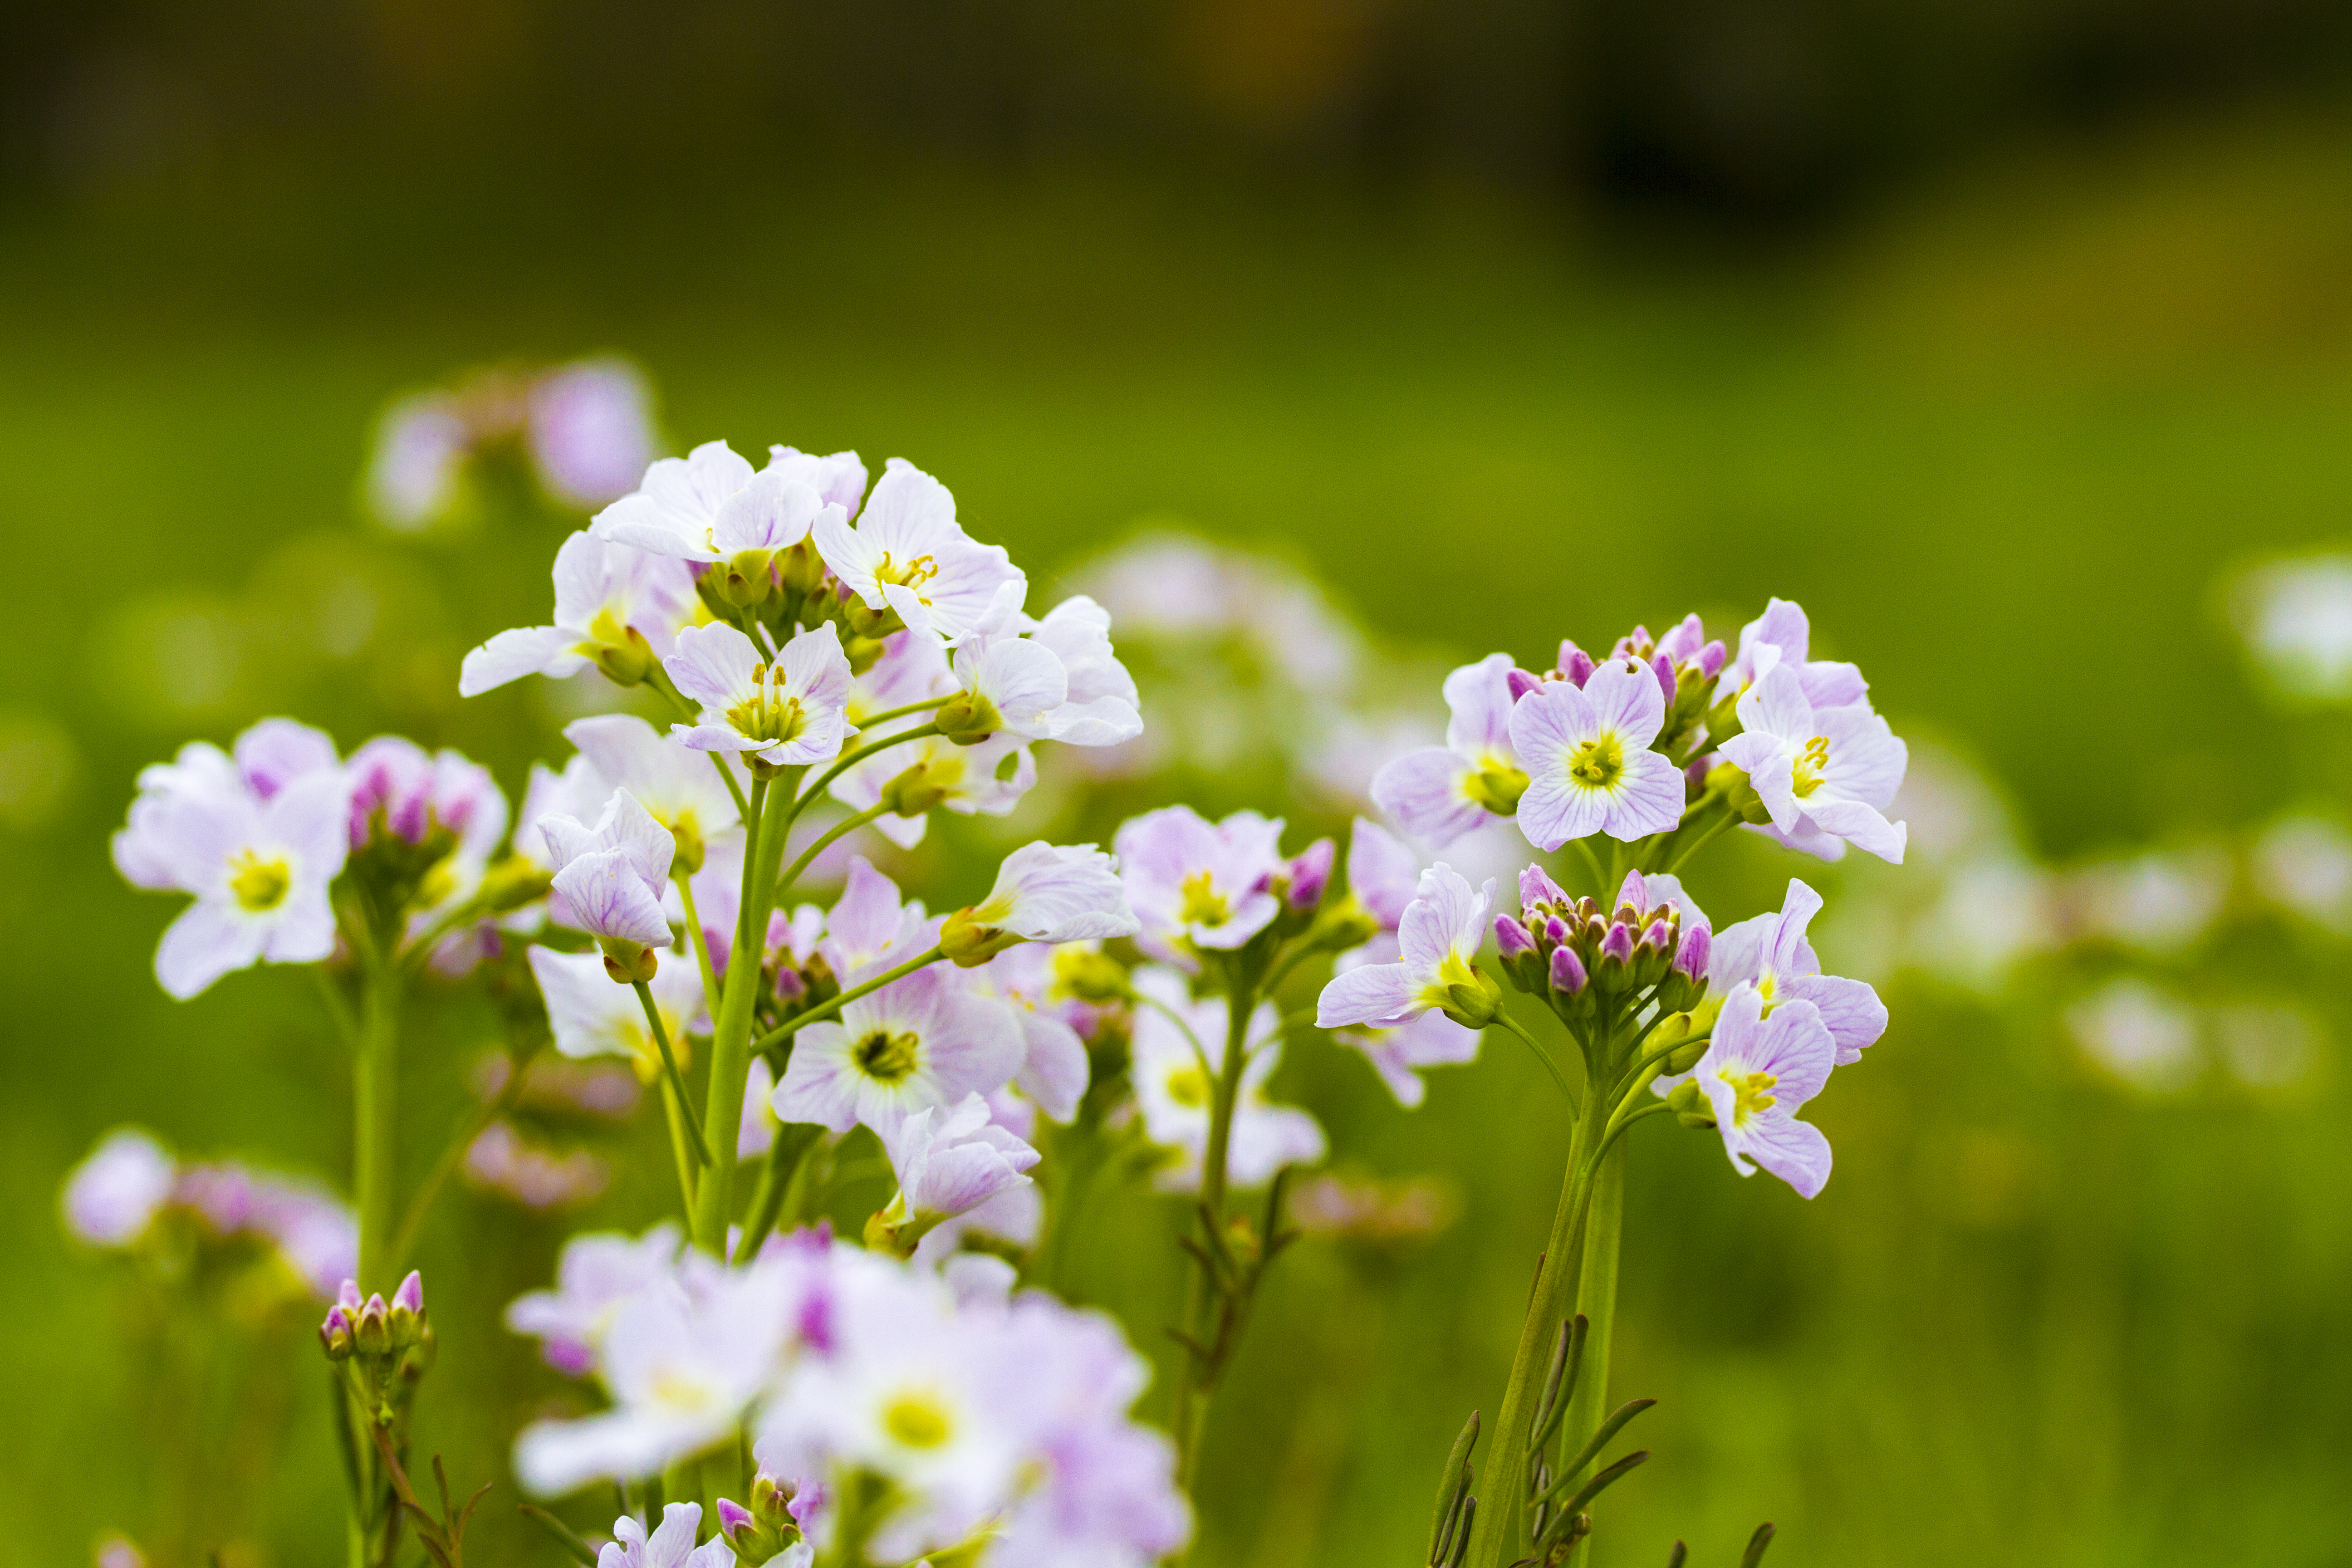
nature, grass, blossom, plant, field, meadow, sunlight, flower, petal, green, herb, botany, flora, wildflower, close up, uk, peterborough, macro photography, flowering plant, daisy family, land plant, garden cosmos